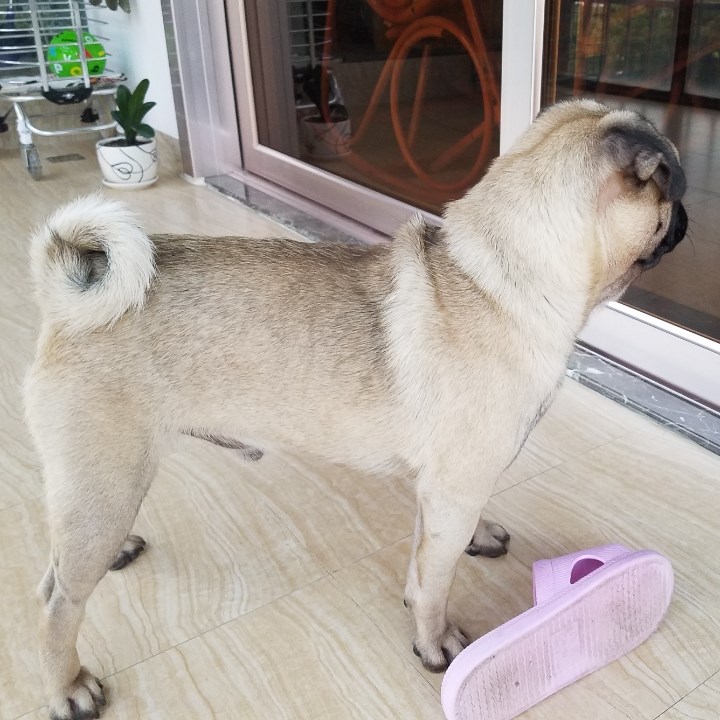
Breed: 798-n000130-pug